National Archaeological Museum of the Marches

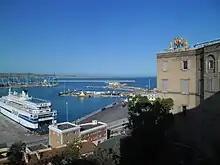
View from the museum

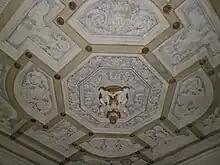
Decorated plafond

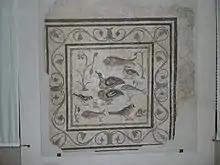
One of exhibits

The National Archaeological Museum of the Marches (Museo archeologico nazionale delle Marche) is an archaeological museum in Ancona, Marches, Italy. It is located in the Palazzo Ferretti, and 13,195 people visited the collections in 2015.